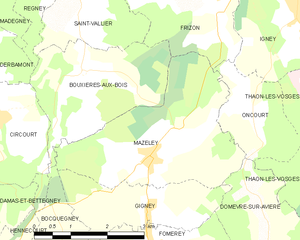
Carte des communes françaises Mazeley
Mazeley est une commune française située dans le département des Vosges, en région Grand Est.